Half Bad

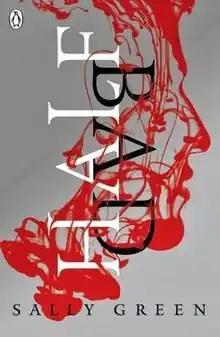
Front cover of the first edition of "Half Bad"

Half Bad is a 2014 young adult fantasy novel written by English author Sally Green that won the 2015 Waterstones Teen Book Prize and was shortlisted for the 2015 Branford Boase Award.